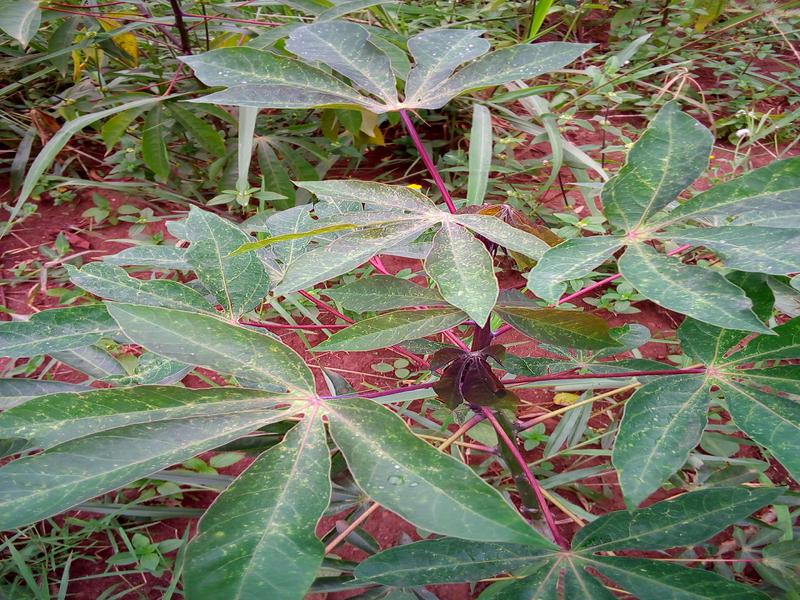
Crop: cassava
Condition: green_mottle